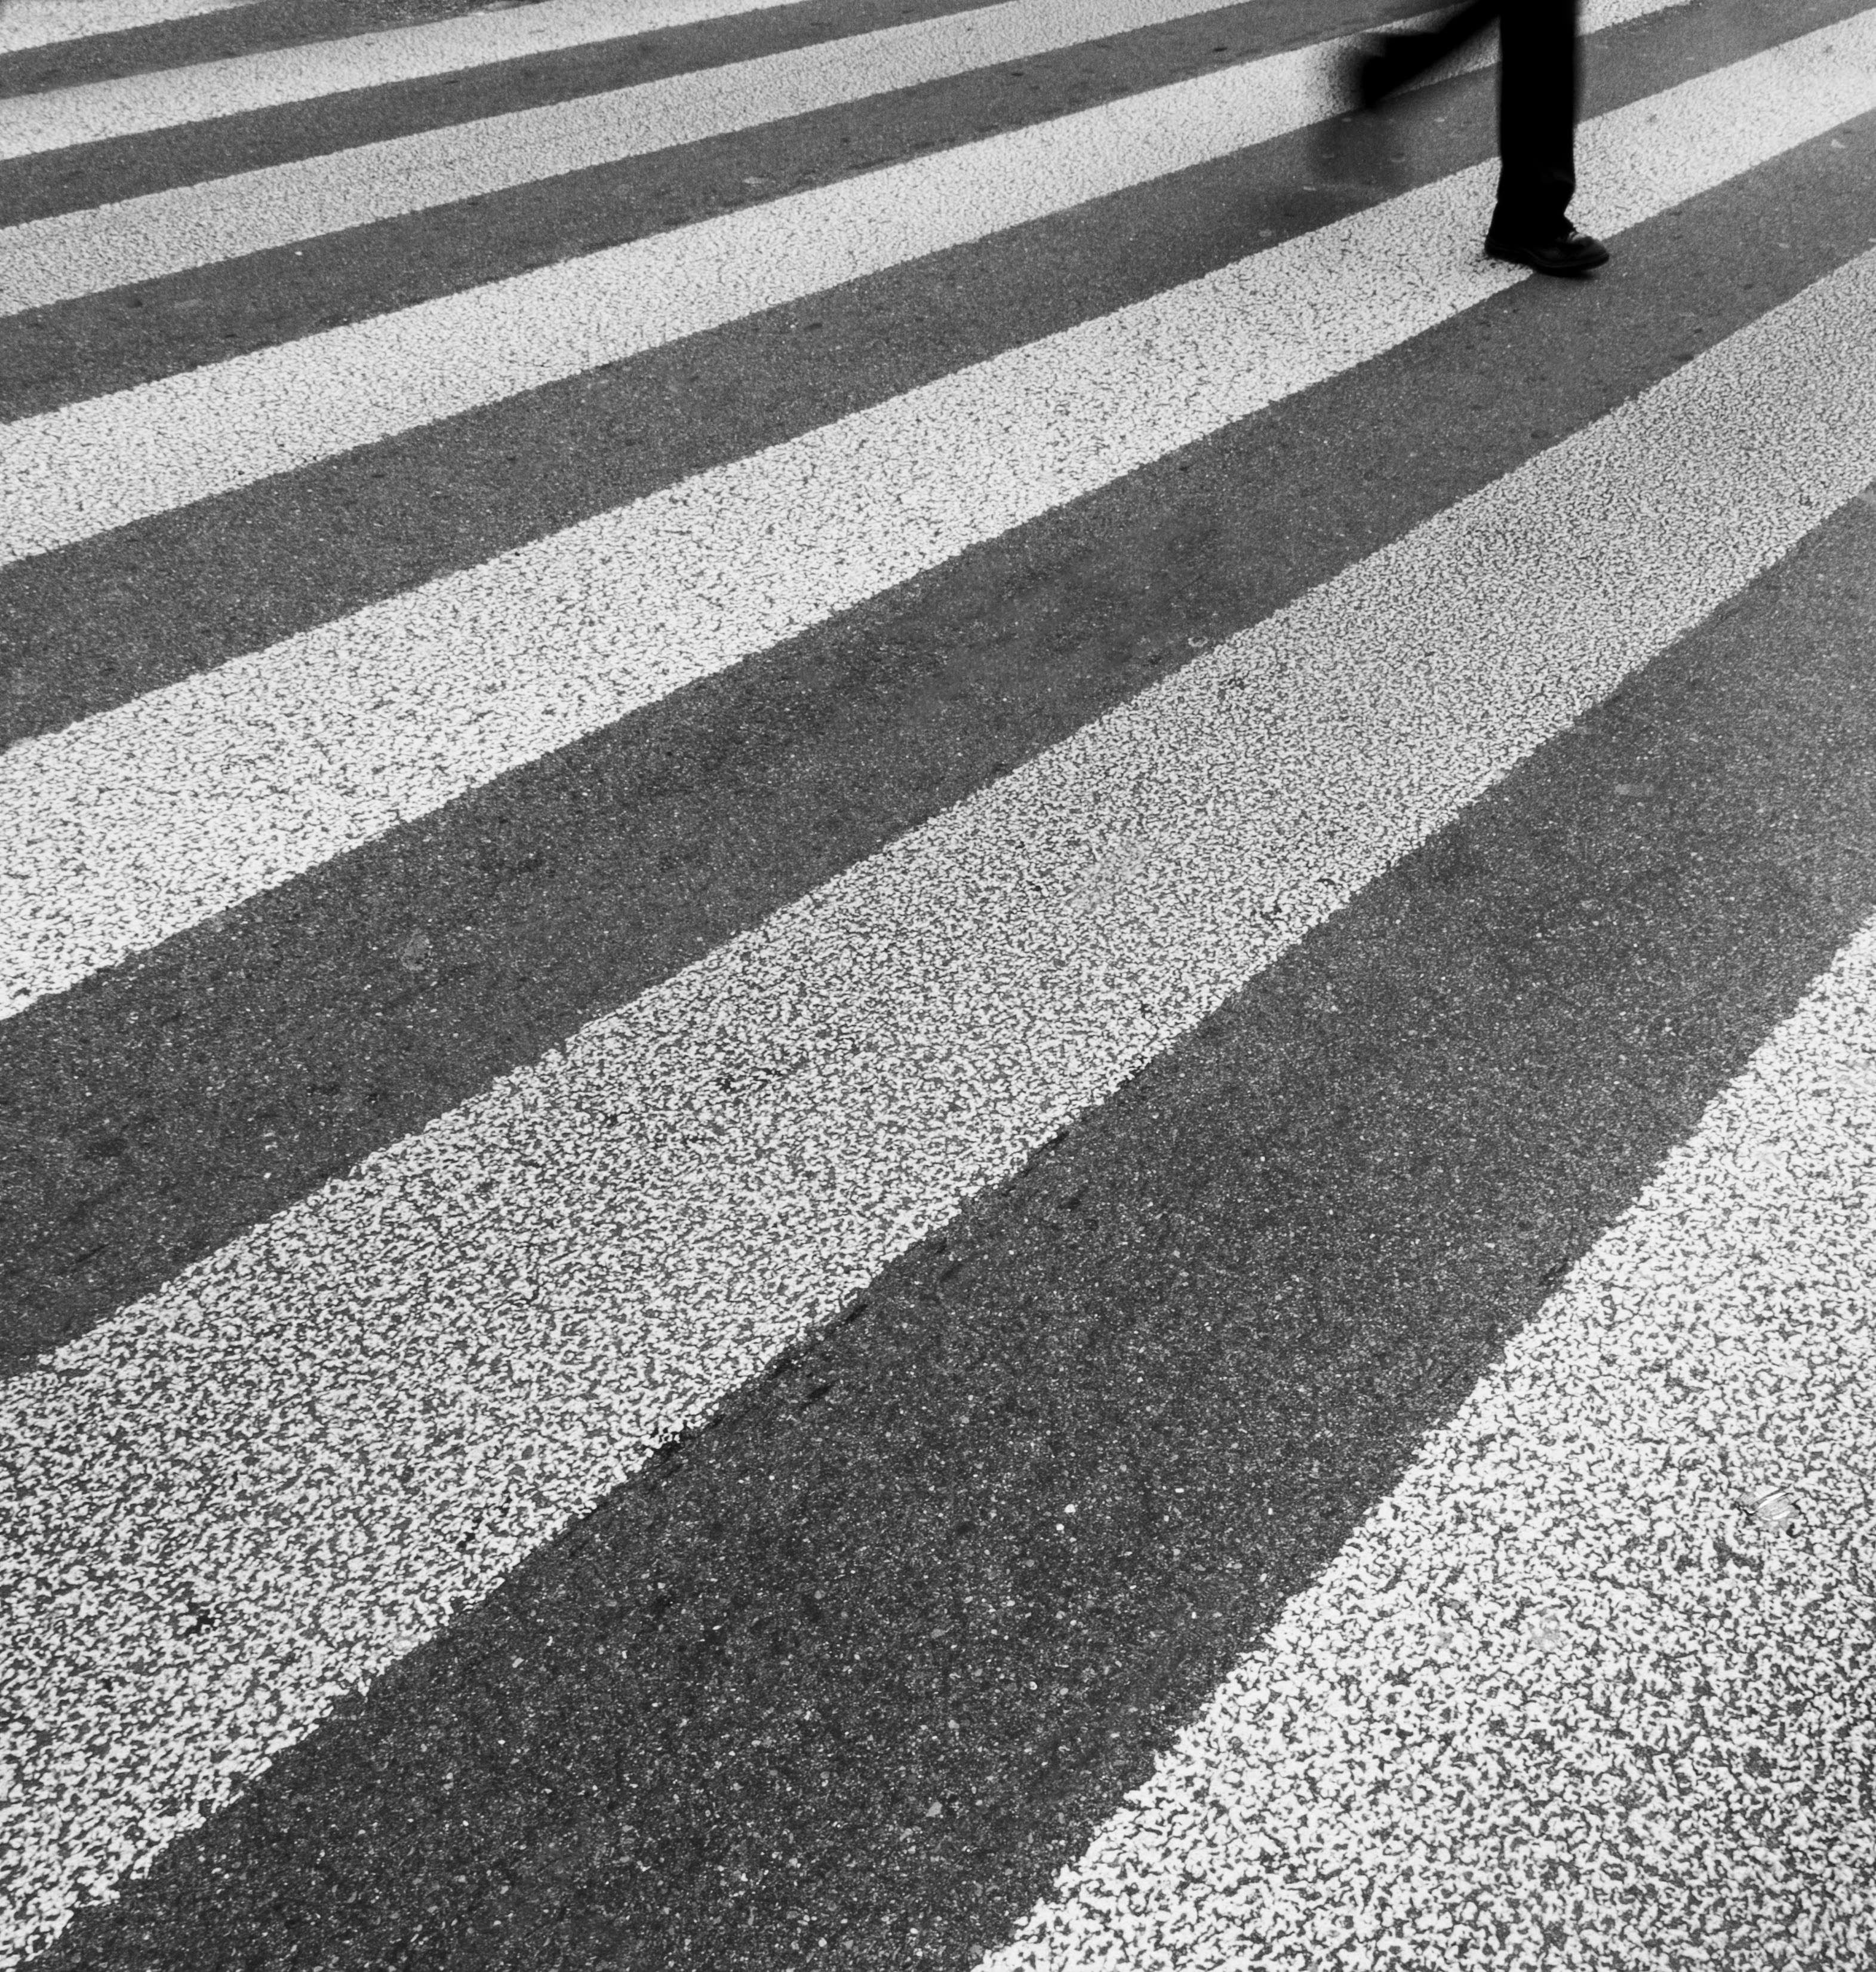
black and white, road, white, street, sidewalk, floor, asphalt, walkway, line, shadow, black, monochrome, lane, streetphotography, bw, candid, lines, infrastructure, olympus, sw, carpet, fineart, zebra crossing, shape, strassenfotografie, flooring, pedestrian crossing, road surface, monochrome photography